Le Puy, Gironde

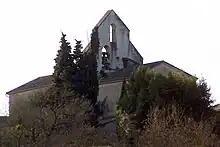
Church Sainte-Anne of Le Puy

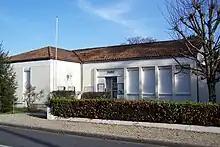
Town hall of Le Puy

The locality produces the famous "Entre deux mers" wine.